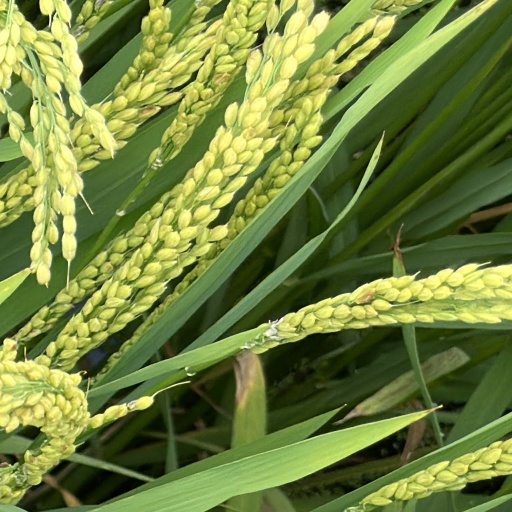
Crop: rice